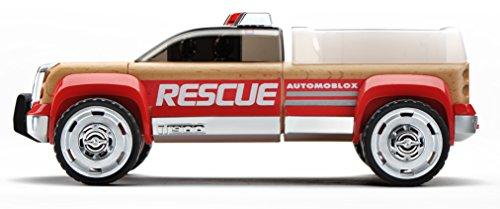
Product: Automoblox T900 Rescue Truck
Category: Toys & Games | Play Vehicles | Vehicle Playsets
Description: One poseable next generation Automoblox figure.
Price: $33.85
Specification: ProductDimensions:8x4.7x3.1inches|ItemWeight:1.5pounds|ShippingWeight:1.7pounds(Viewshippingratesandpolicies)|DomesticShipping:ItemcanbeshippedwithinU.S.|InternationalShipping:ThisitemcanbeshippedtoselectcountriesoutsideoftheU.S.LearnMore|ASIN:B01BL7Z73A|Itemmodelnumber:AZ-003|Manufacturerrecommendedage:36months-15years